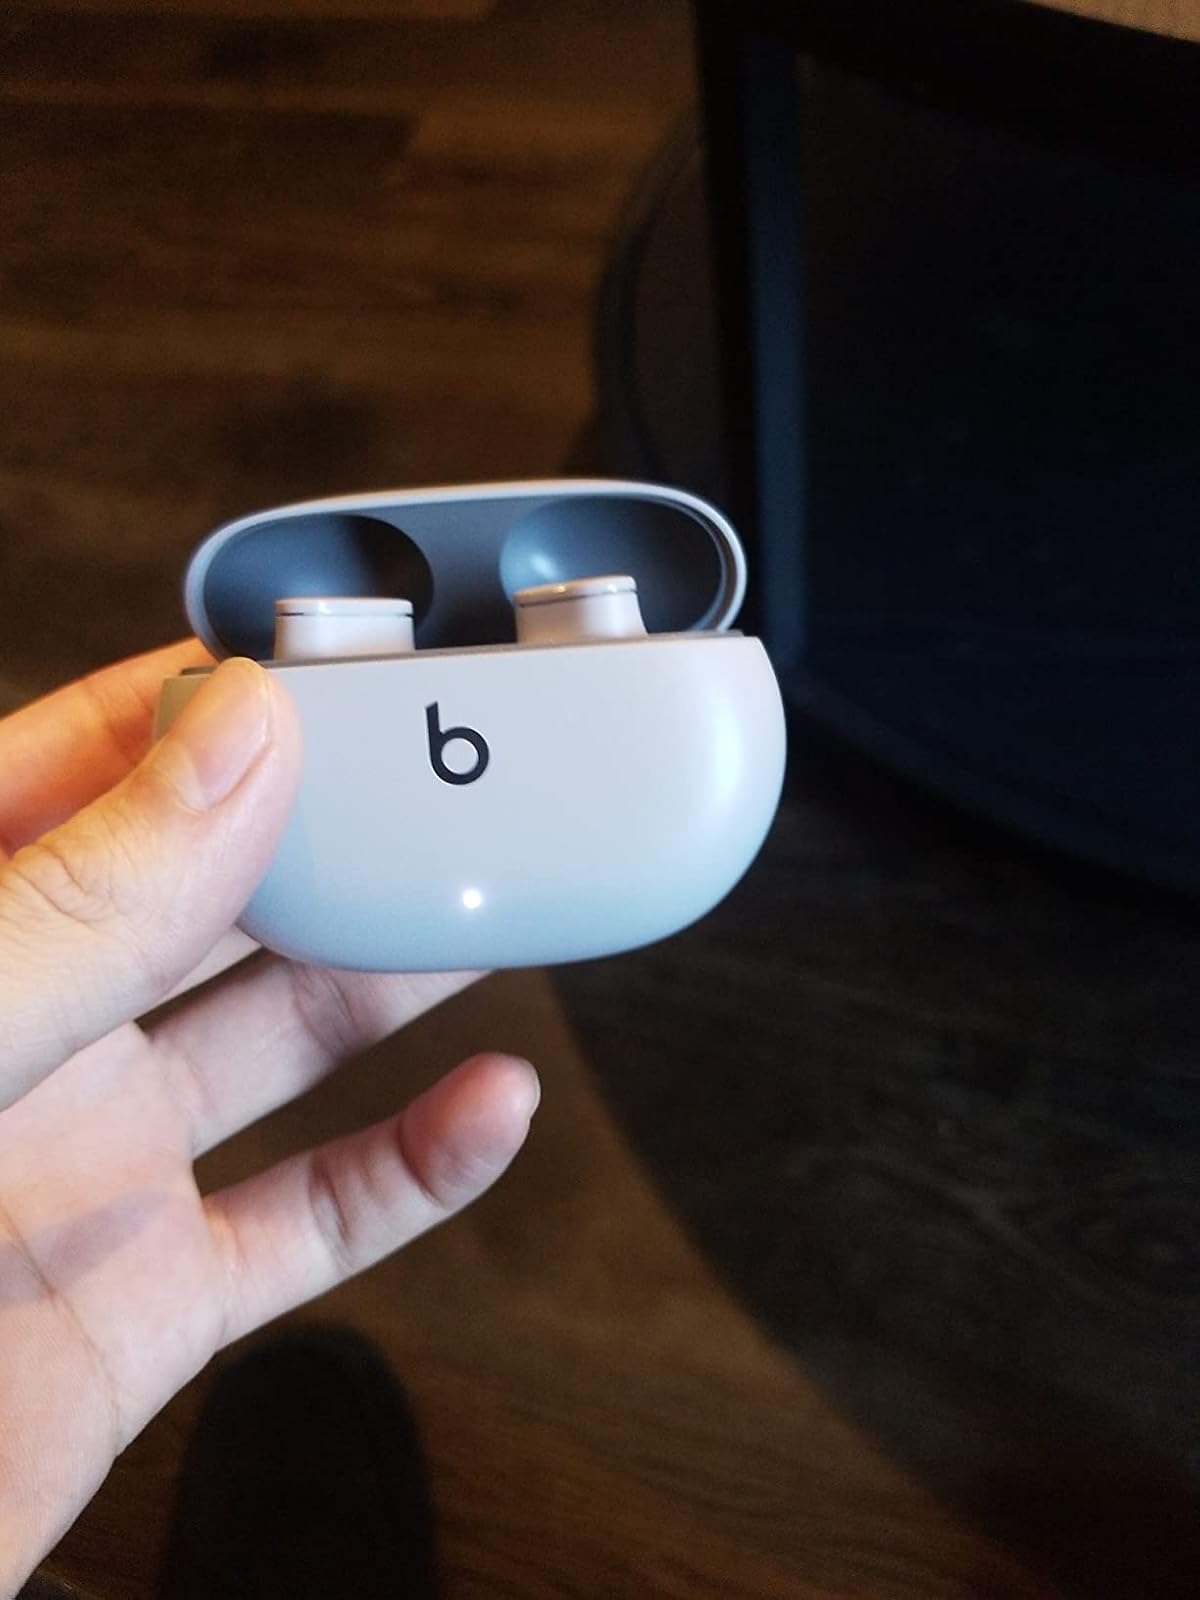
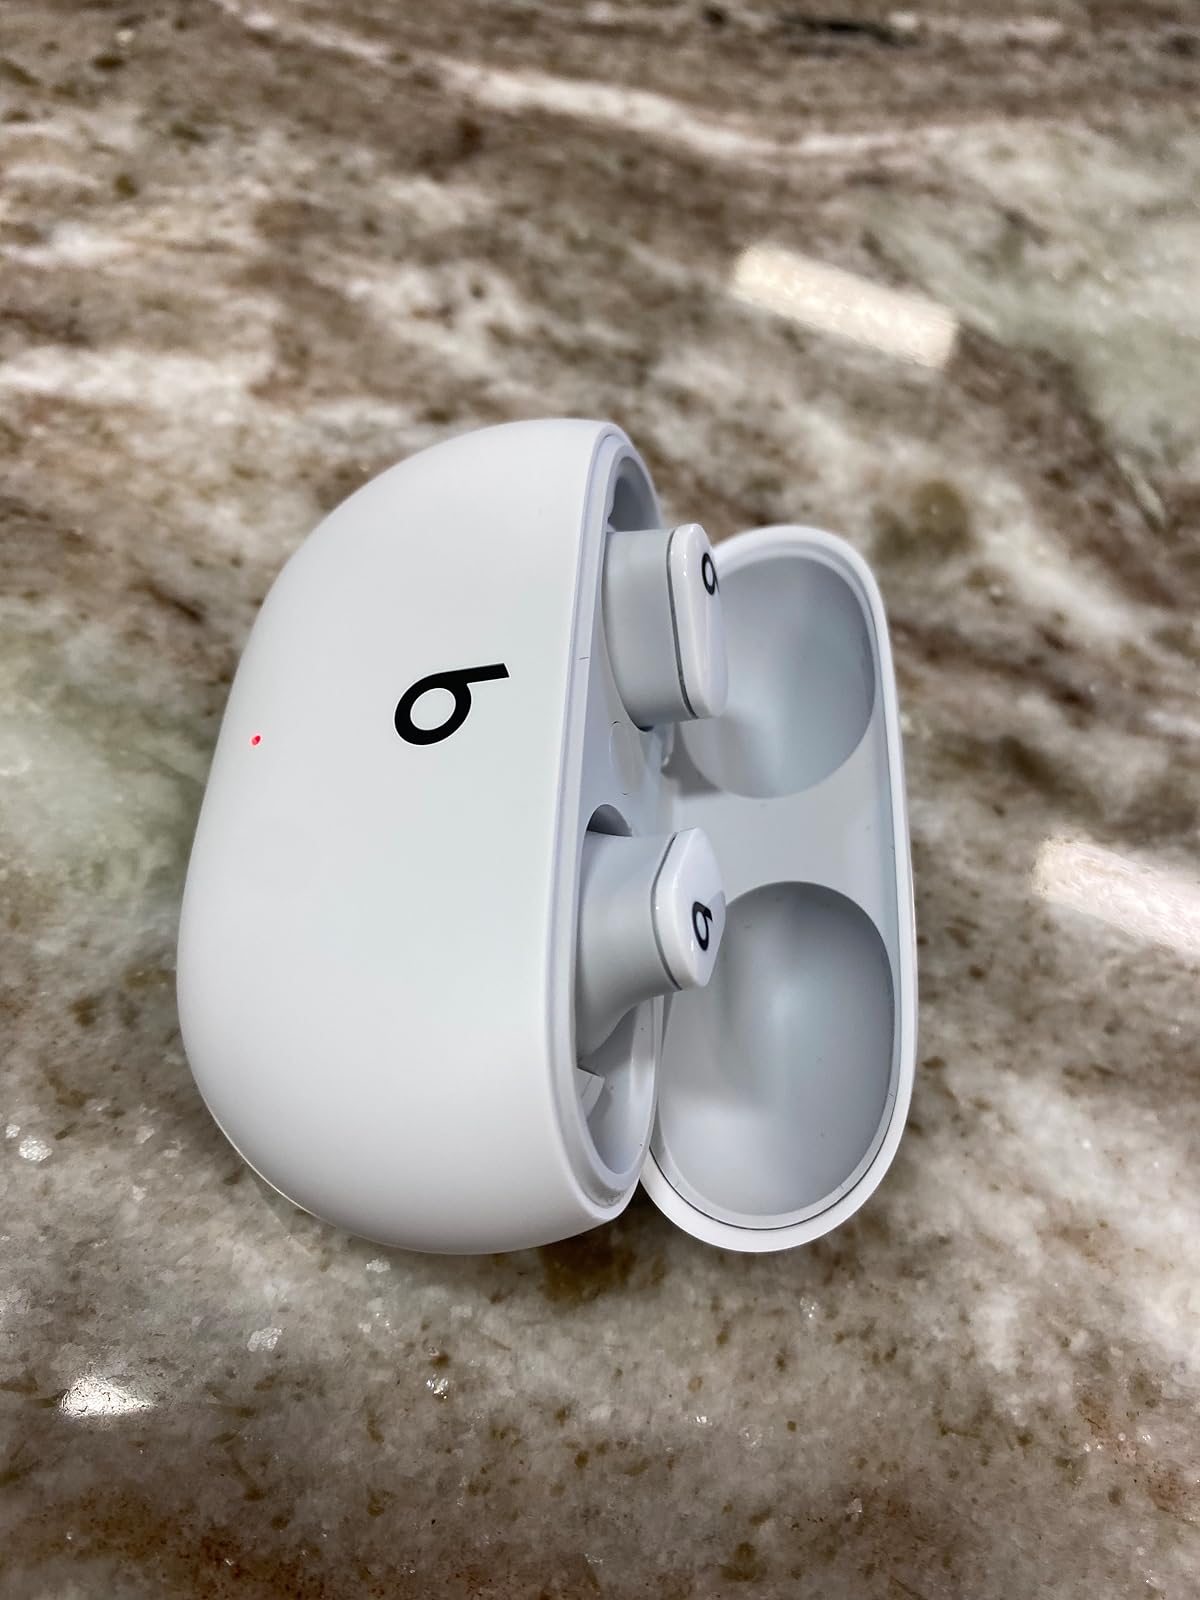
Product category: earbuds
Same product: no